Denis Gallagher

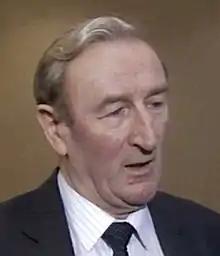
Gallagher 1982

Denis Gallagher (29 December 1922 – 3 November 2001) was an Irish Fianna Fáil politician. He served as Minister for the Gaeltacht on two occasions.